Bryan O'Neil

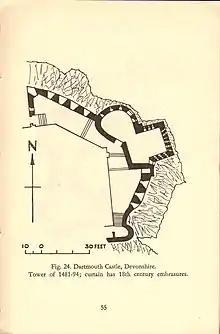
Plan of Dartmouth Castle, Devon

O'Neil was extremely active in field archaeology, publishing over 200 papers. He was noted for his expertise in the analysis of structural sequences, evident both in his work on iron-age sites in the Welsh borderland, for example Titterstone Clee Hill Fort, Breidden Hill Fort, and the Ffridd Faldwyn Camp, as well as in his work on later mediaeval stone castles, such as Dartmouth and Rushen. At Dartmouth, the ‘Guntower’ building of 1481-1494 is the earliest surviving English coastal fortress specifically built to carry guns. His interest in early artillery fortification developed, and he became a leading expert in this field. He published a study of the work of Stefan von Haschenperg, an engineer to King Henry VIII, and his book "Castles and Cannon; A study of Early Artillery Fortifications in England", has become a standard work. This was published in 1960, six years after his premature death at the age of 49. Other important archaeological investigations included studies of the town layout of Llanidloes, the castle site at Castle Caereinion, and the excavations and survey of the Montgomery Town Wall. He also worked on the fortifications at Rhodes.